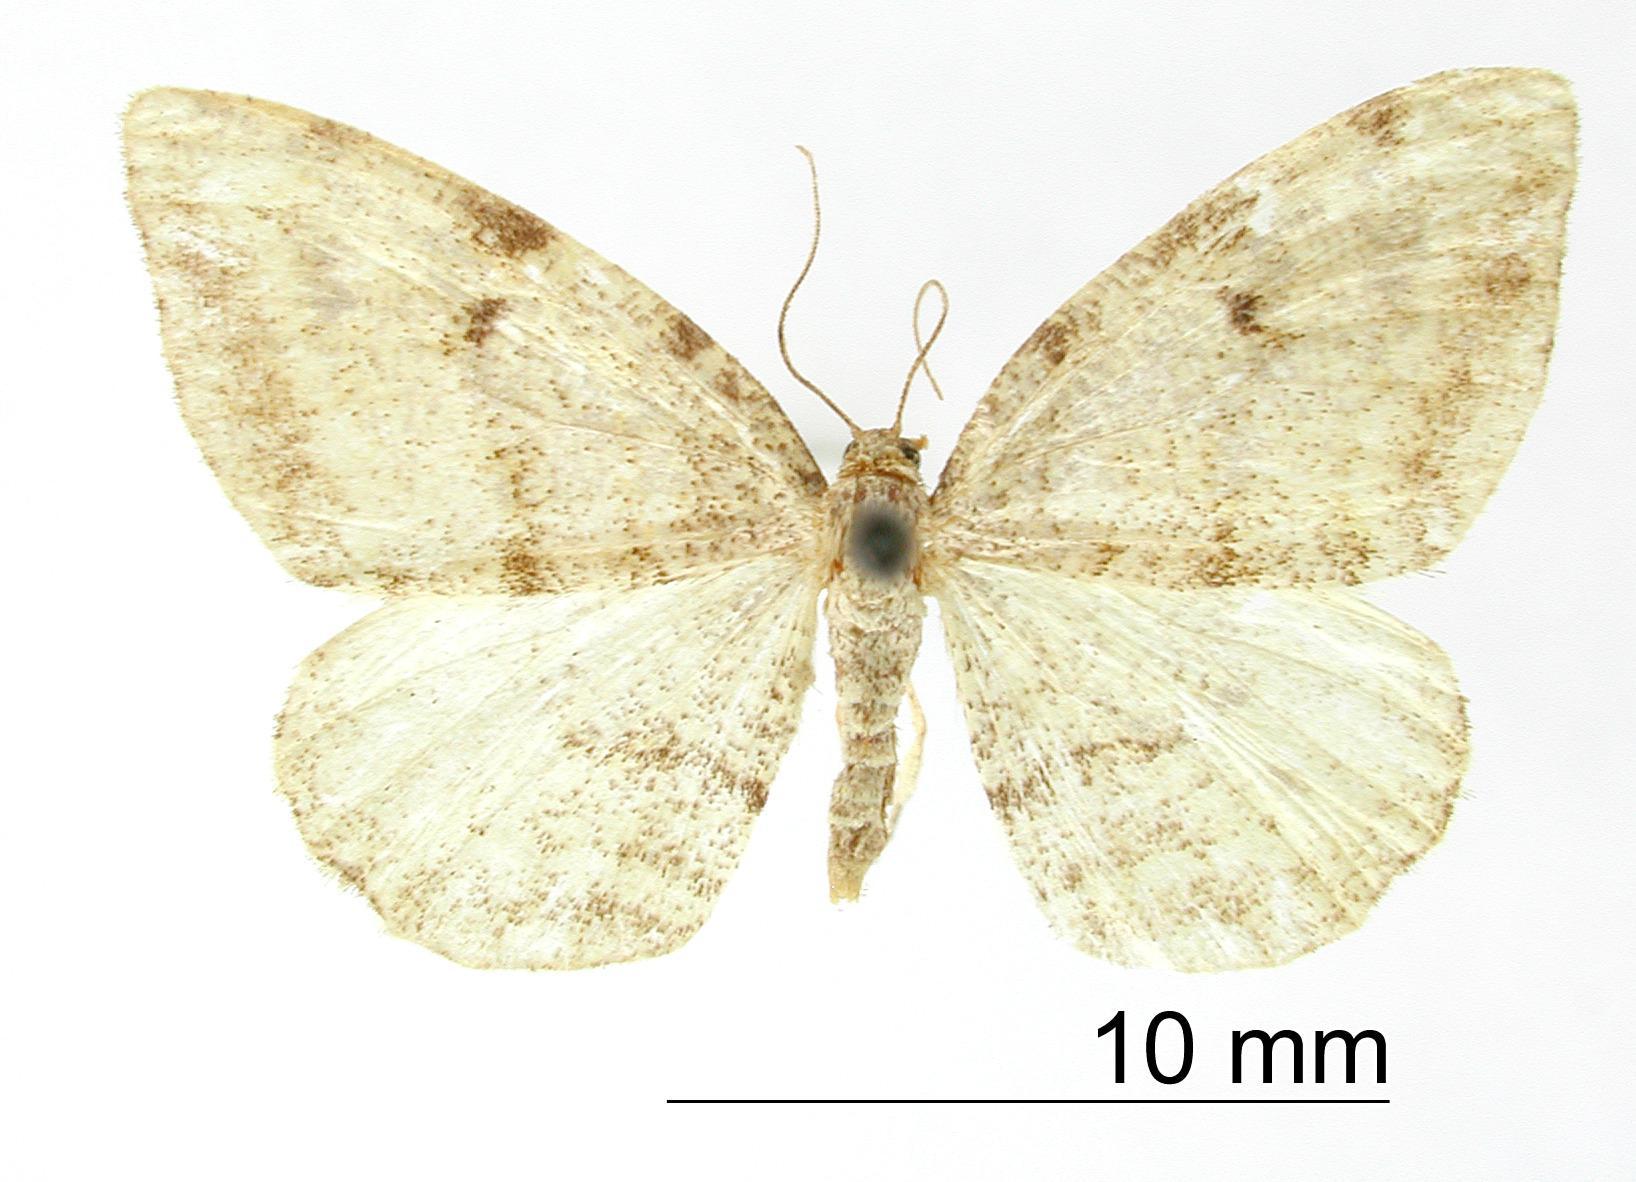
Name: Tephrinopsis coniaria
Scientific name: Tephrinopsis coniaria Dyar, 1913
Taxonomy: Animalia, Arthropoda, Insecta, Lepidoptera, Geometridae, Ennominae
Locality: Orizaba, Mexico